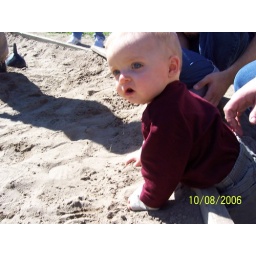
Andrew in the sand box